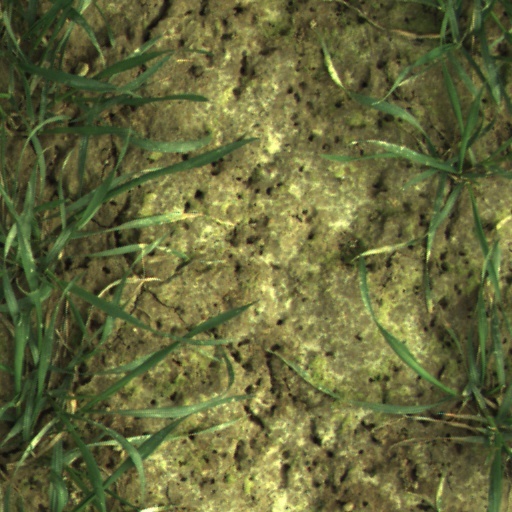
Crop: wheat